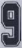
Number: 9